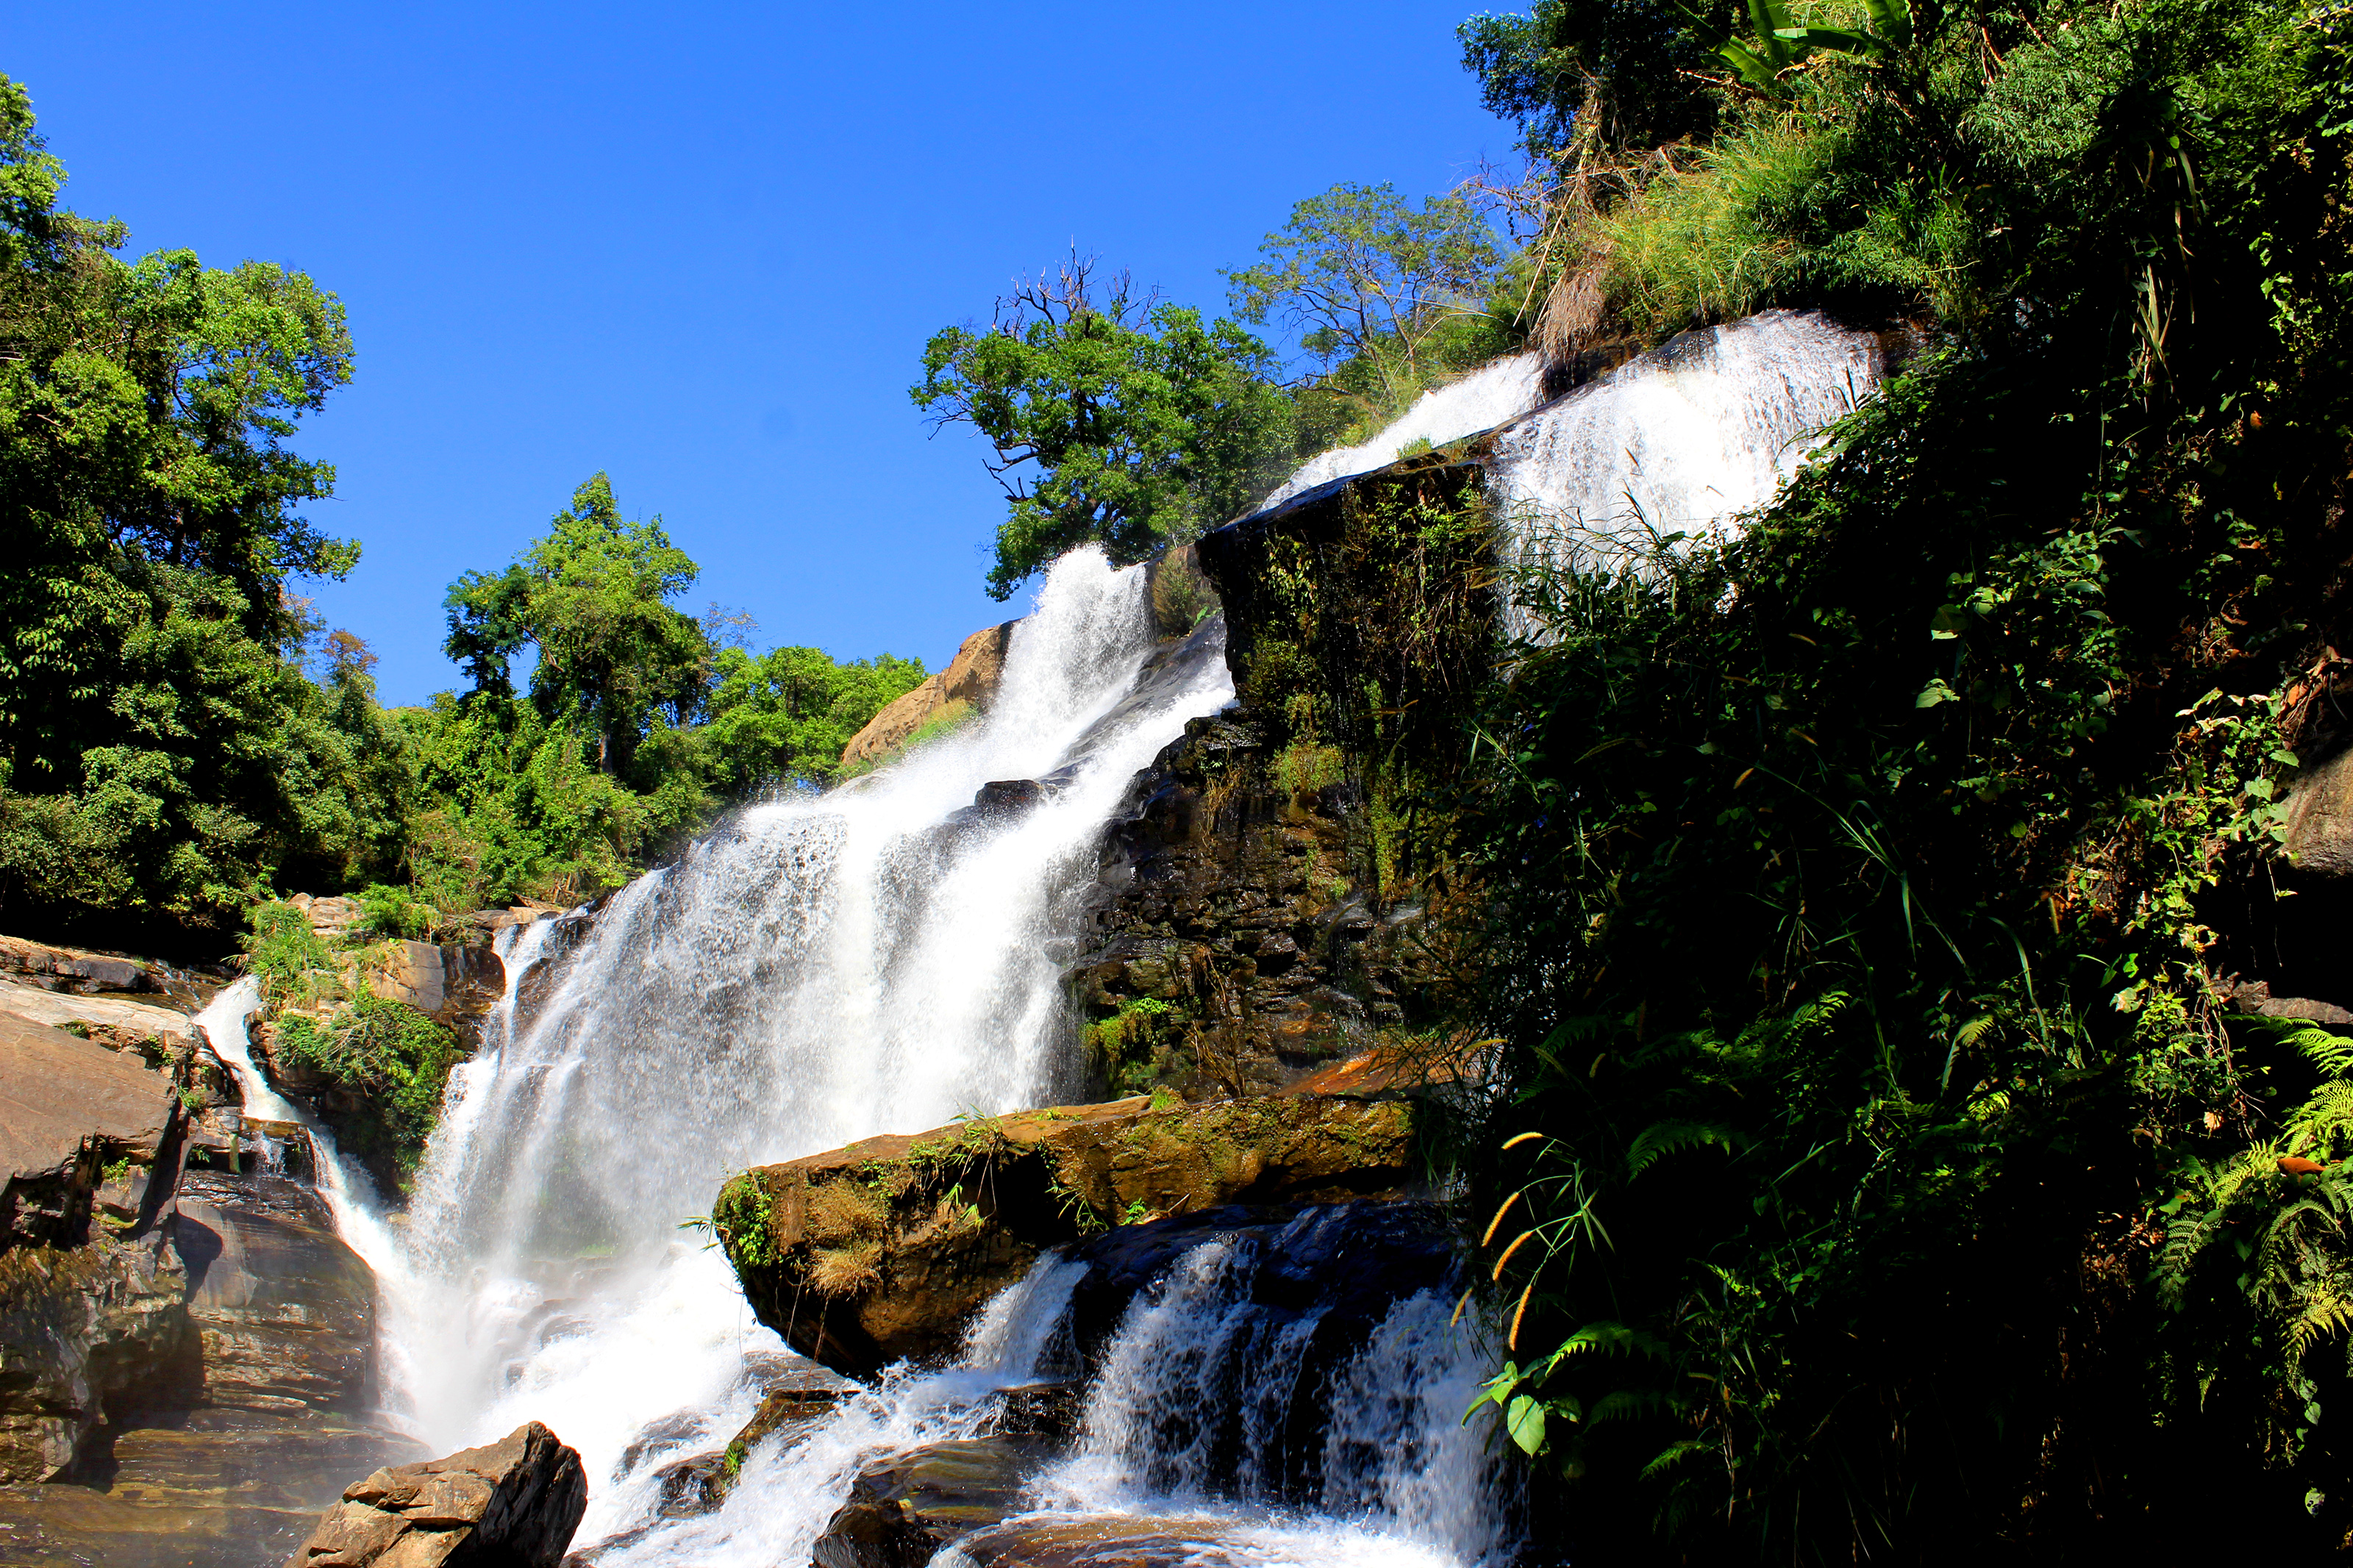
chiang, forest, green, hard, mountains, national, north, park, rain, refreshing, thai, thailand, trees, waterfall, water spray, wet, yosemite, water resources, body of water, natural landscape, nature, water, watercourse, nature reserve, vegetation, chute, stream, water feature, tree, river, biome, state park, mountain river, rainforest, hill station, national park, jungle, rapid, valdivian temperate rain forest, rock, tropical and subtropical coniferous forests, landscape, plant, wildlife, tourism, riparian zone, riparian forest, ravine, vacation, old growth forest, fluvial landforms of streams, mountain